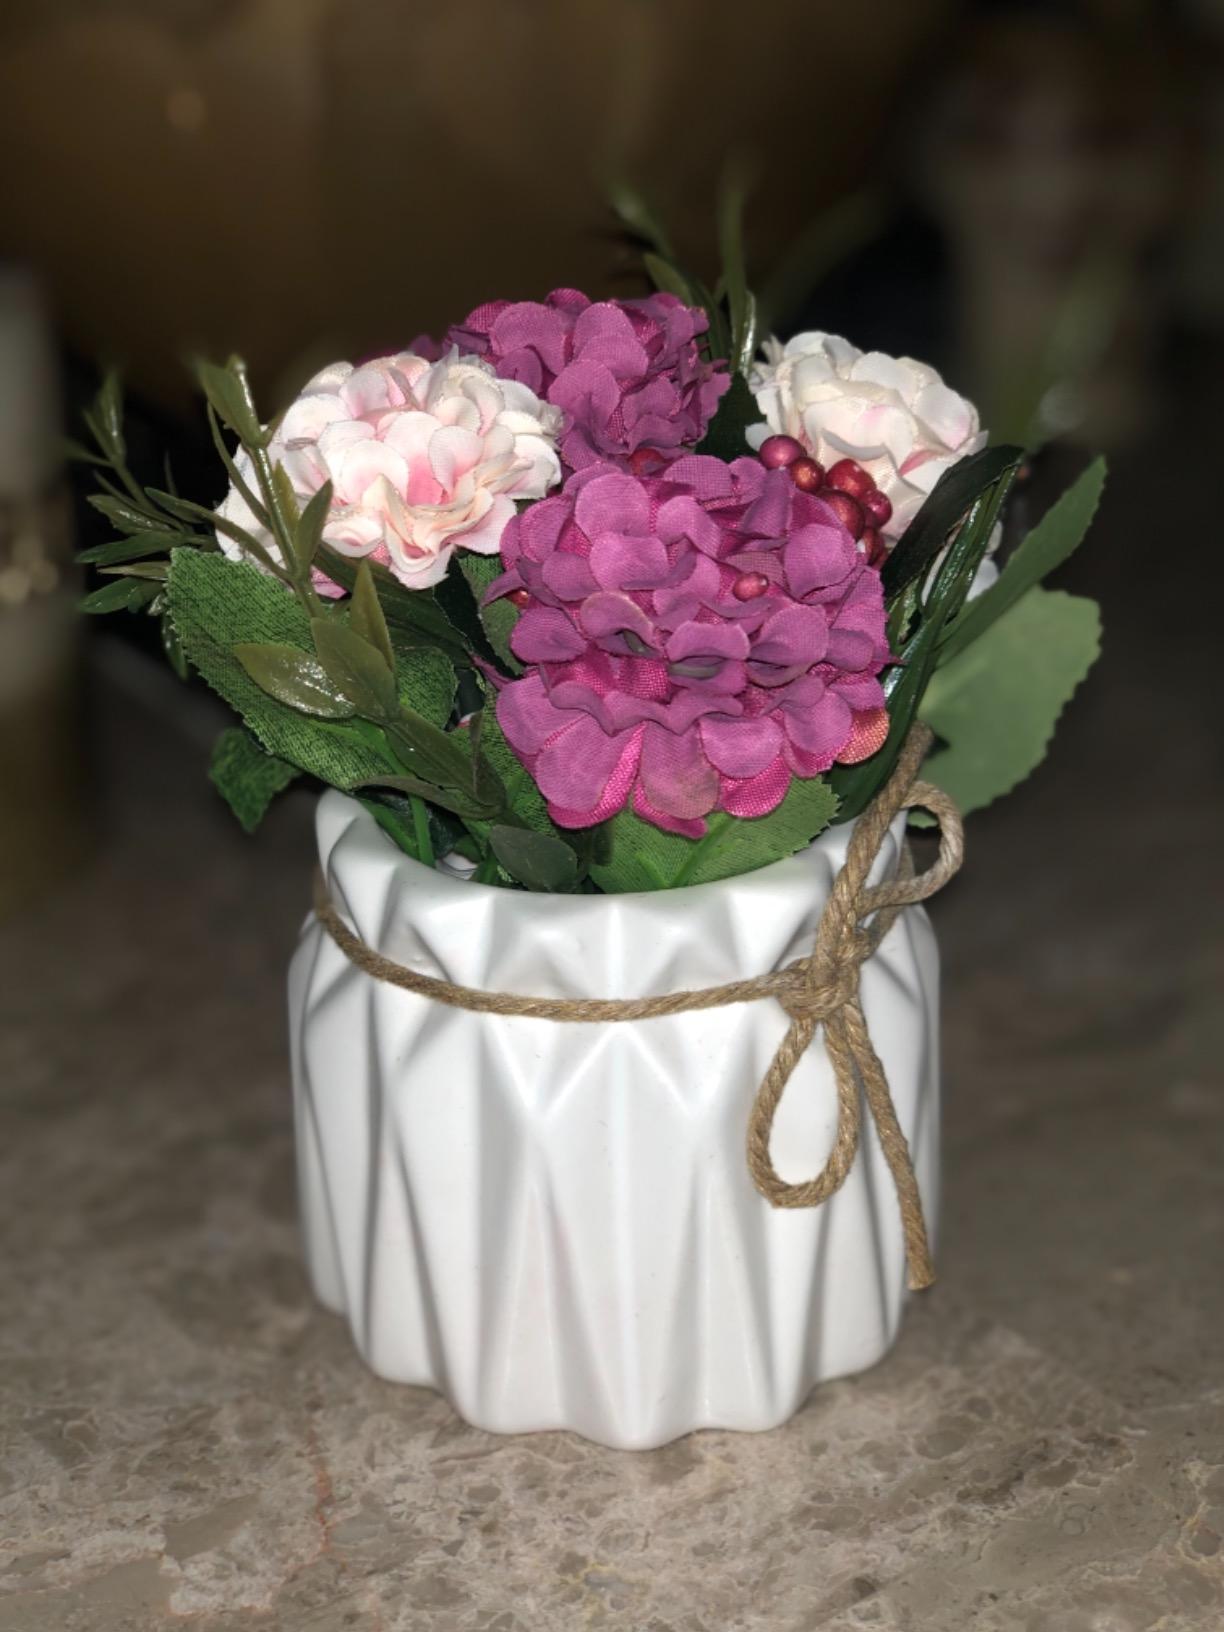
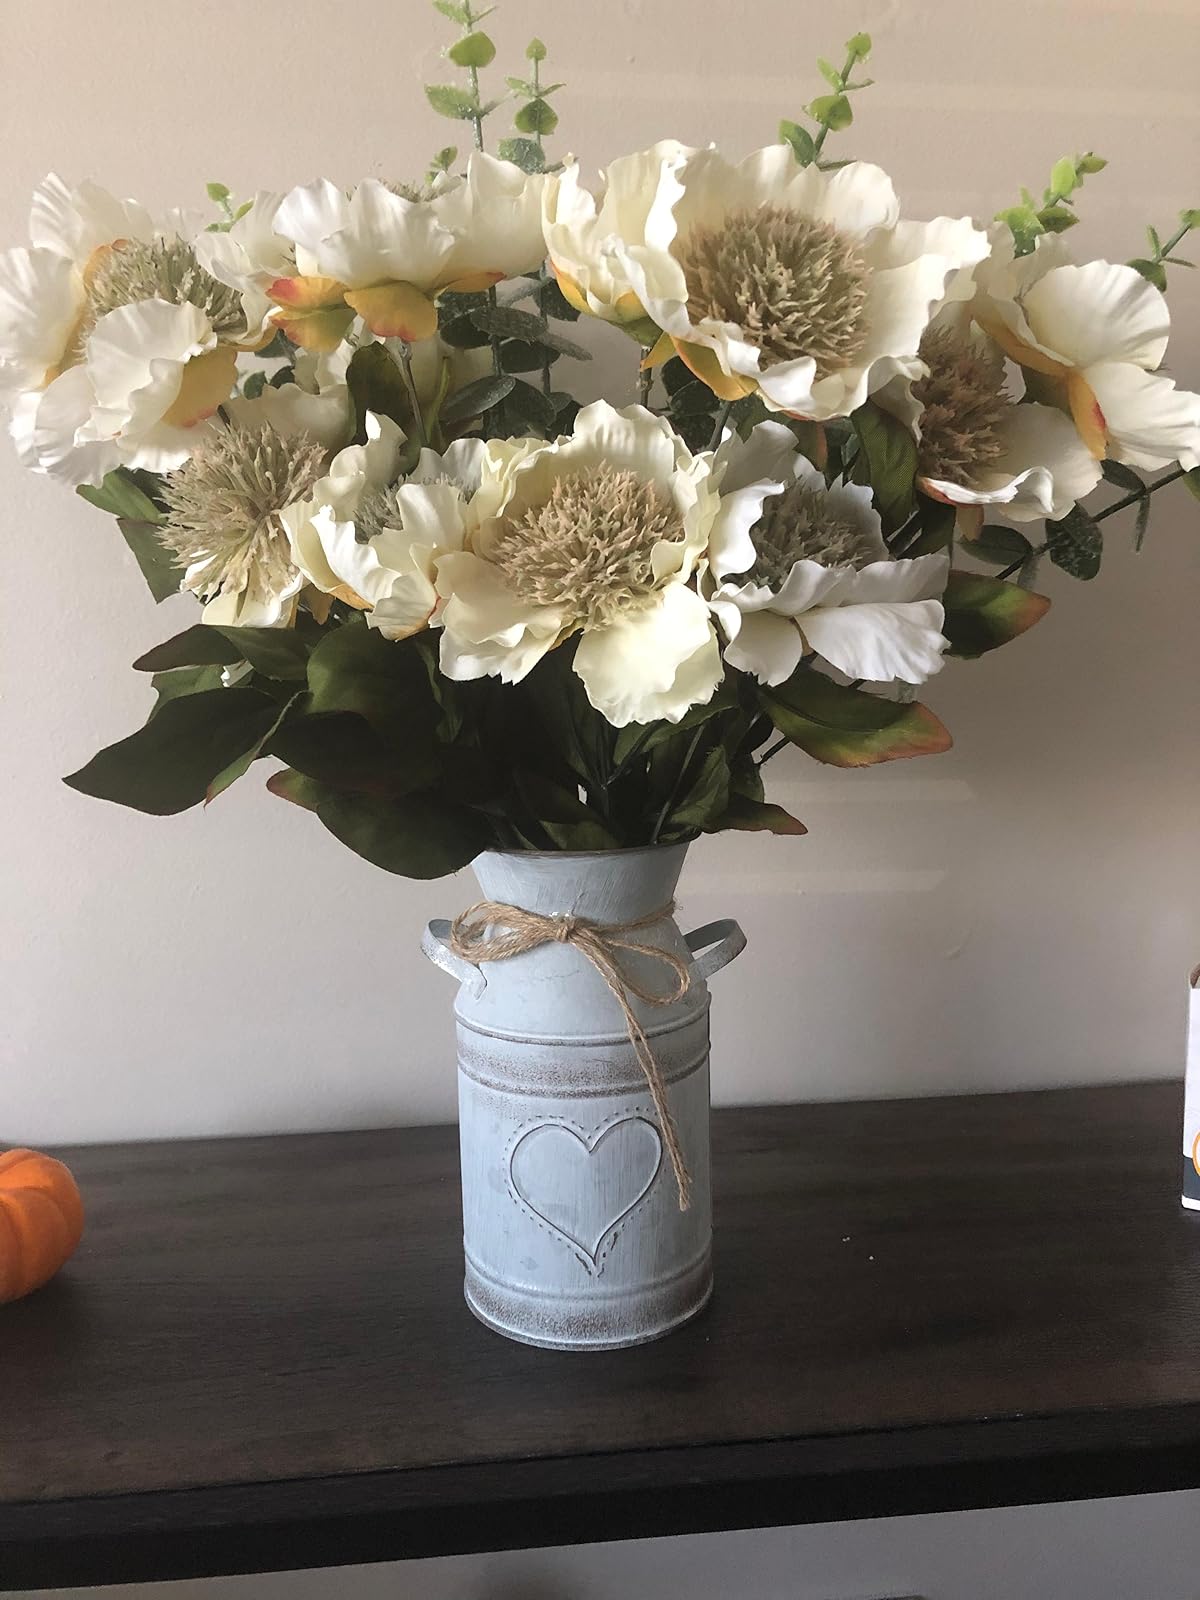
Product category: vase
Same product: no